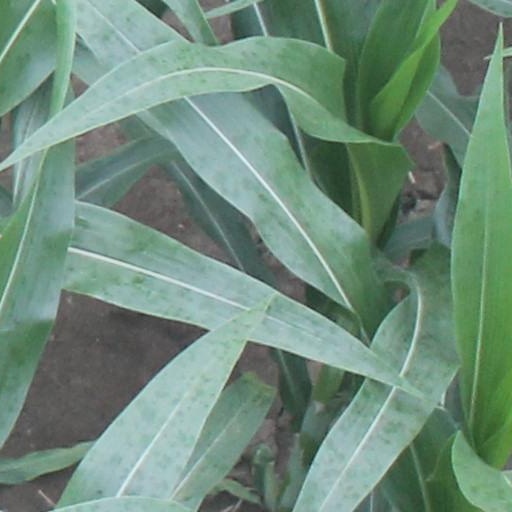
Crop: maize; corn